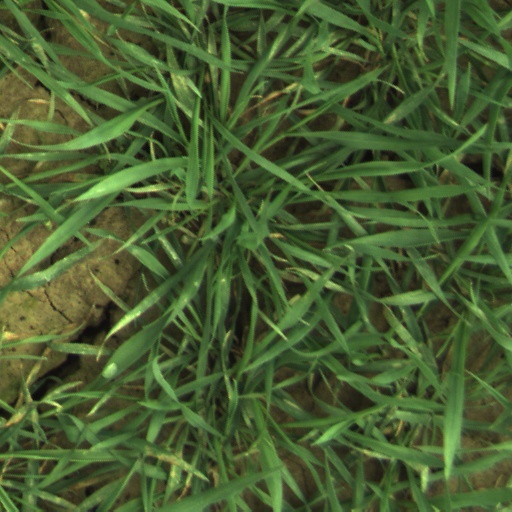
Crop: wheat